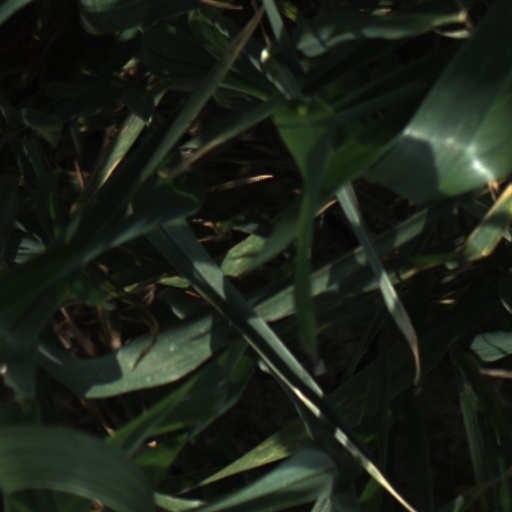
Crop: wheat